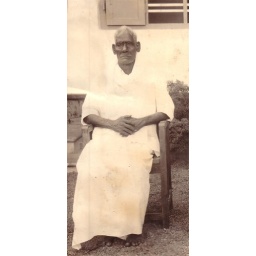
The dress and wall is has merged in the original